Emma Harper

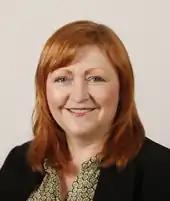
Harper in 2016

Emma Harper is a Scottish National Party (SNP) politician. She has been a Member of the Scottish Parliament (MSP) for the South Scotland region since the 2016 Scottish Parliament election.